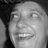
Emotion: happy